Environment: real
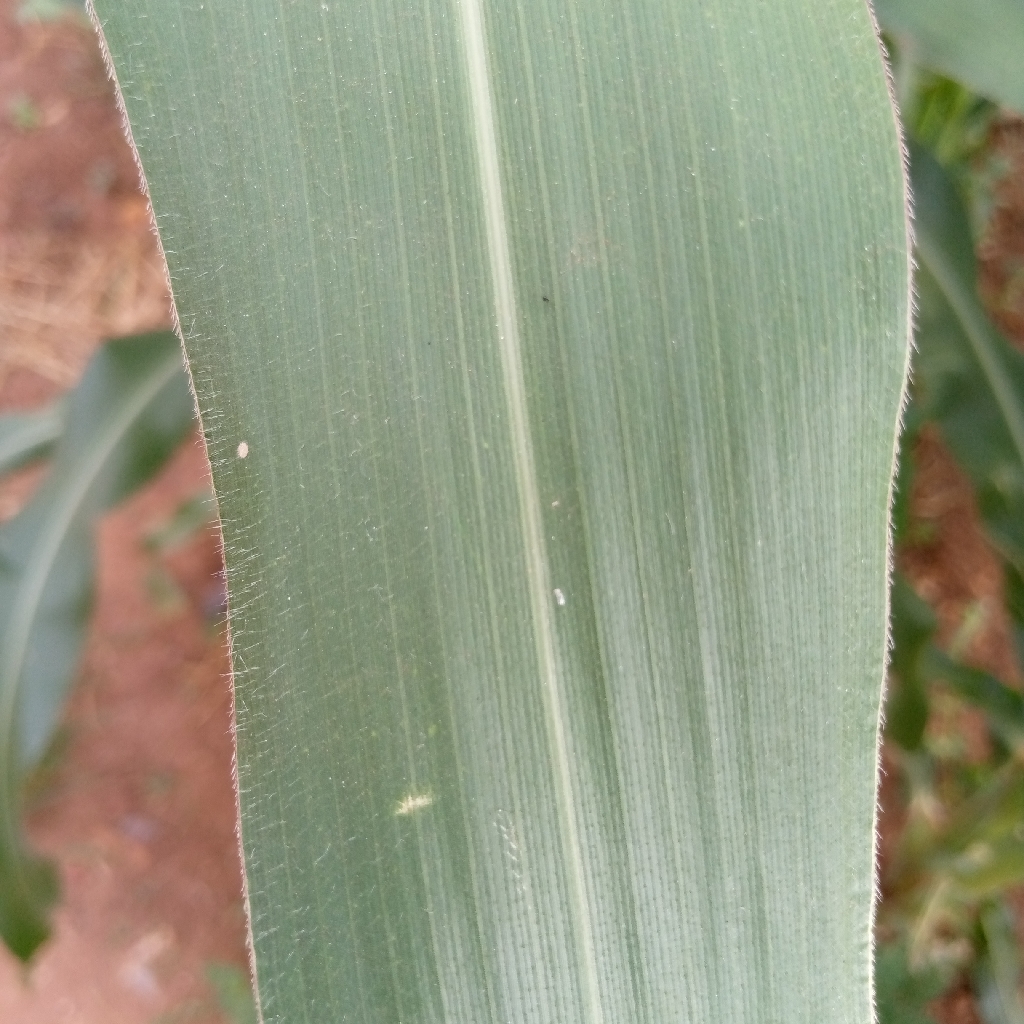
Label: healthy